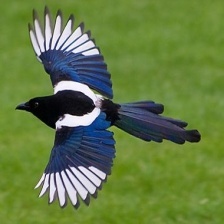
Species: EURASIAN MAGPIE
Scientific name: PICA PICA
ImageNet parent category: magpie